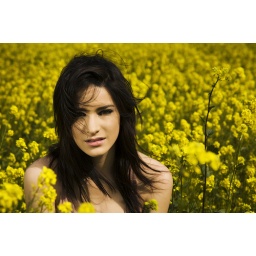
The girl in yellow